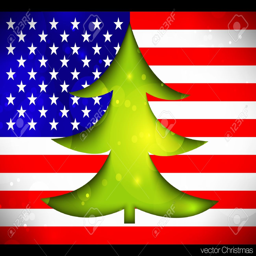
christmas tree on the flag